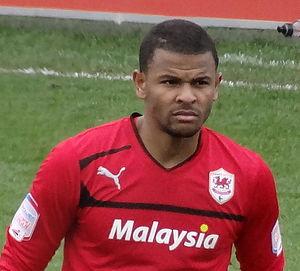
Frazier Lee Campbell, né le 13 septembre 1987 à Huddersfield, est un footballeur international anglais qui évolue au poste d'attaquant à Huddersfield Town.